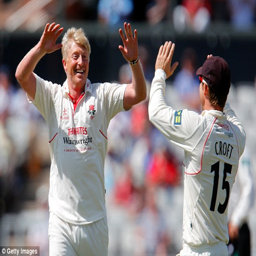
person has held the post and led the side to the title years later